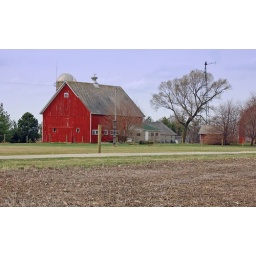
Red wooden barn on a farm near Frankfurt, Illinois.